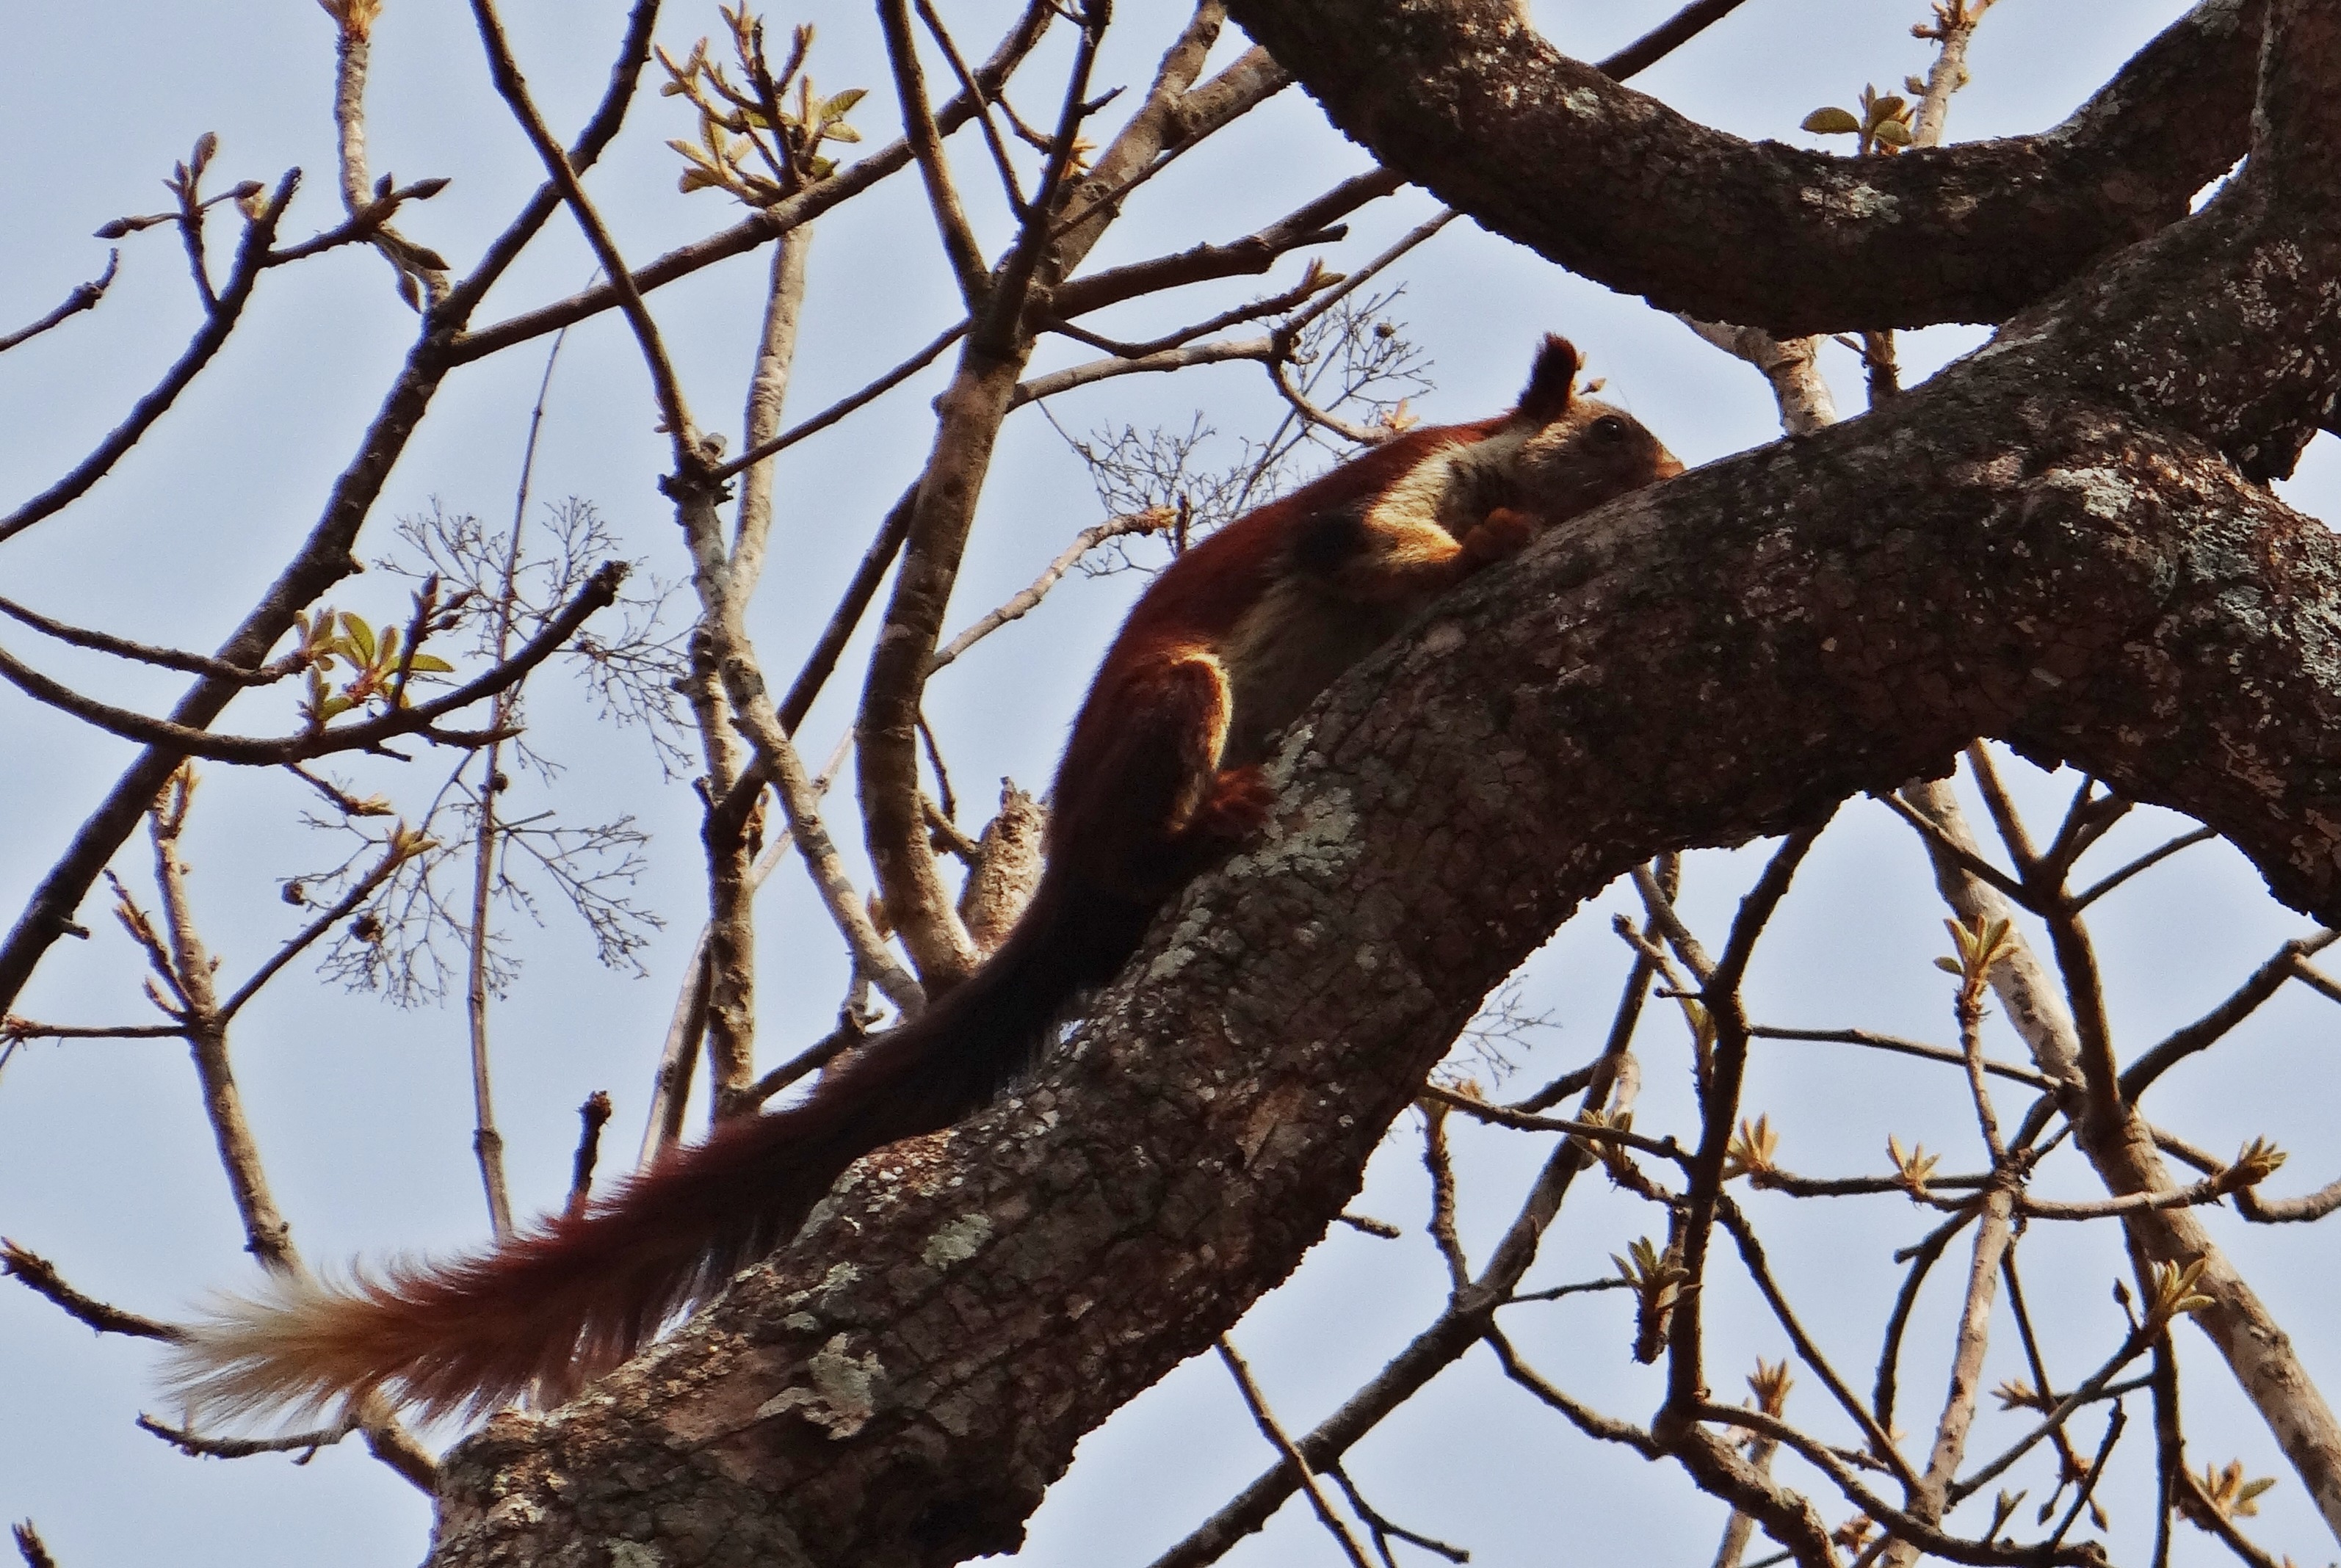
tree, branch, winter, bird, flower, animal, wildlife, spring, squirrel, fauna, twig, vertebrate, india, karnataka, woody plant, malabar giant squirrel, ratufa indica, indian giant squirrel